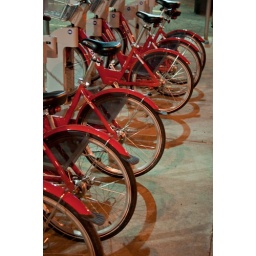
A row of red bikes available for rent in Denver, CO.